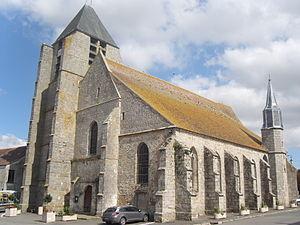
Église Saint-Aubin de Jouy-le-Châtel
Jouy-le-Châtel est une commune française située dans le département de Seine-et-Marne en région Île-de-France.
Cet article recense les monuments historiques de l'est de la Seine-et-Marne, en France.